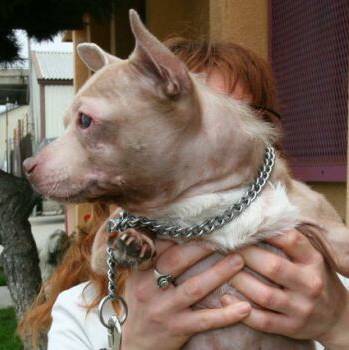
Label: dog